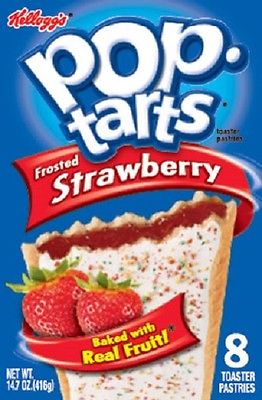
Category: toaster